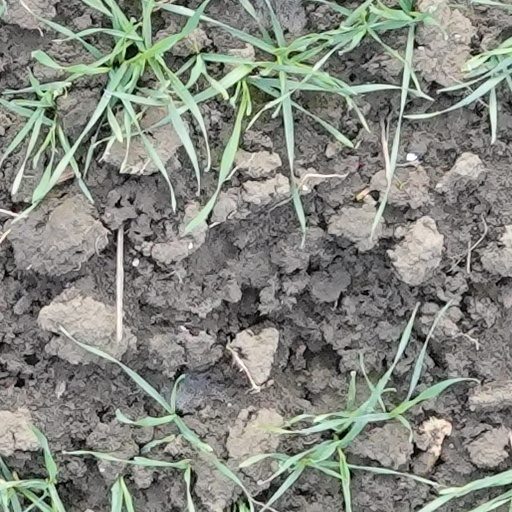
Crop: wheat